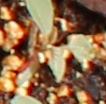
Label: Redroot Pigweed